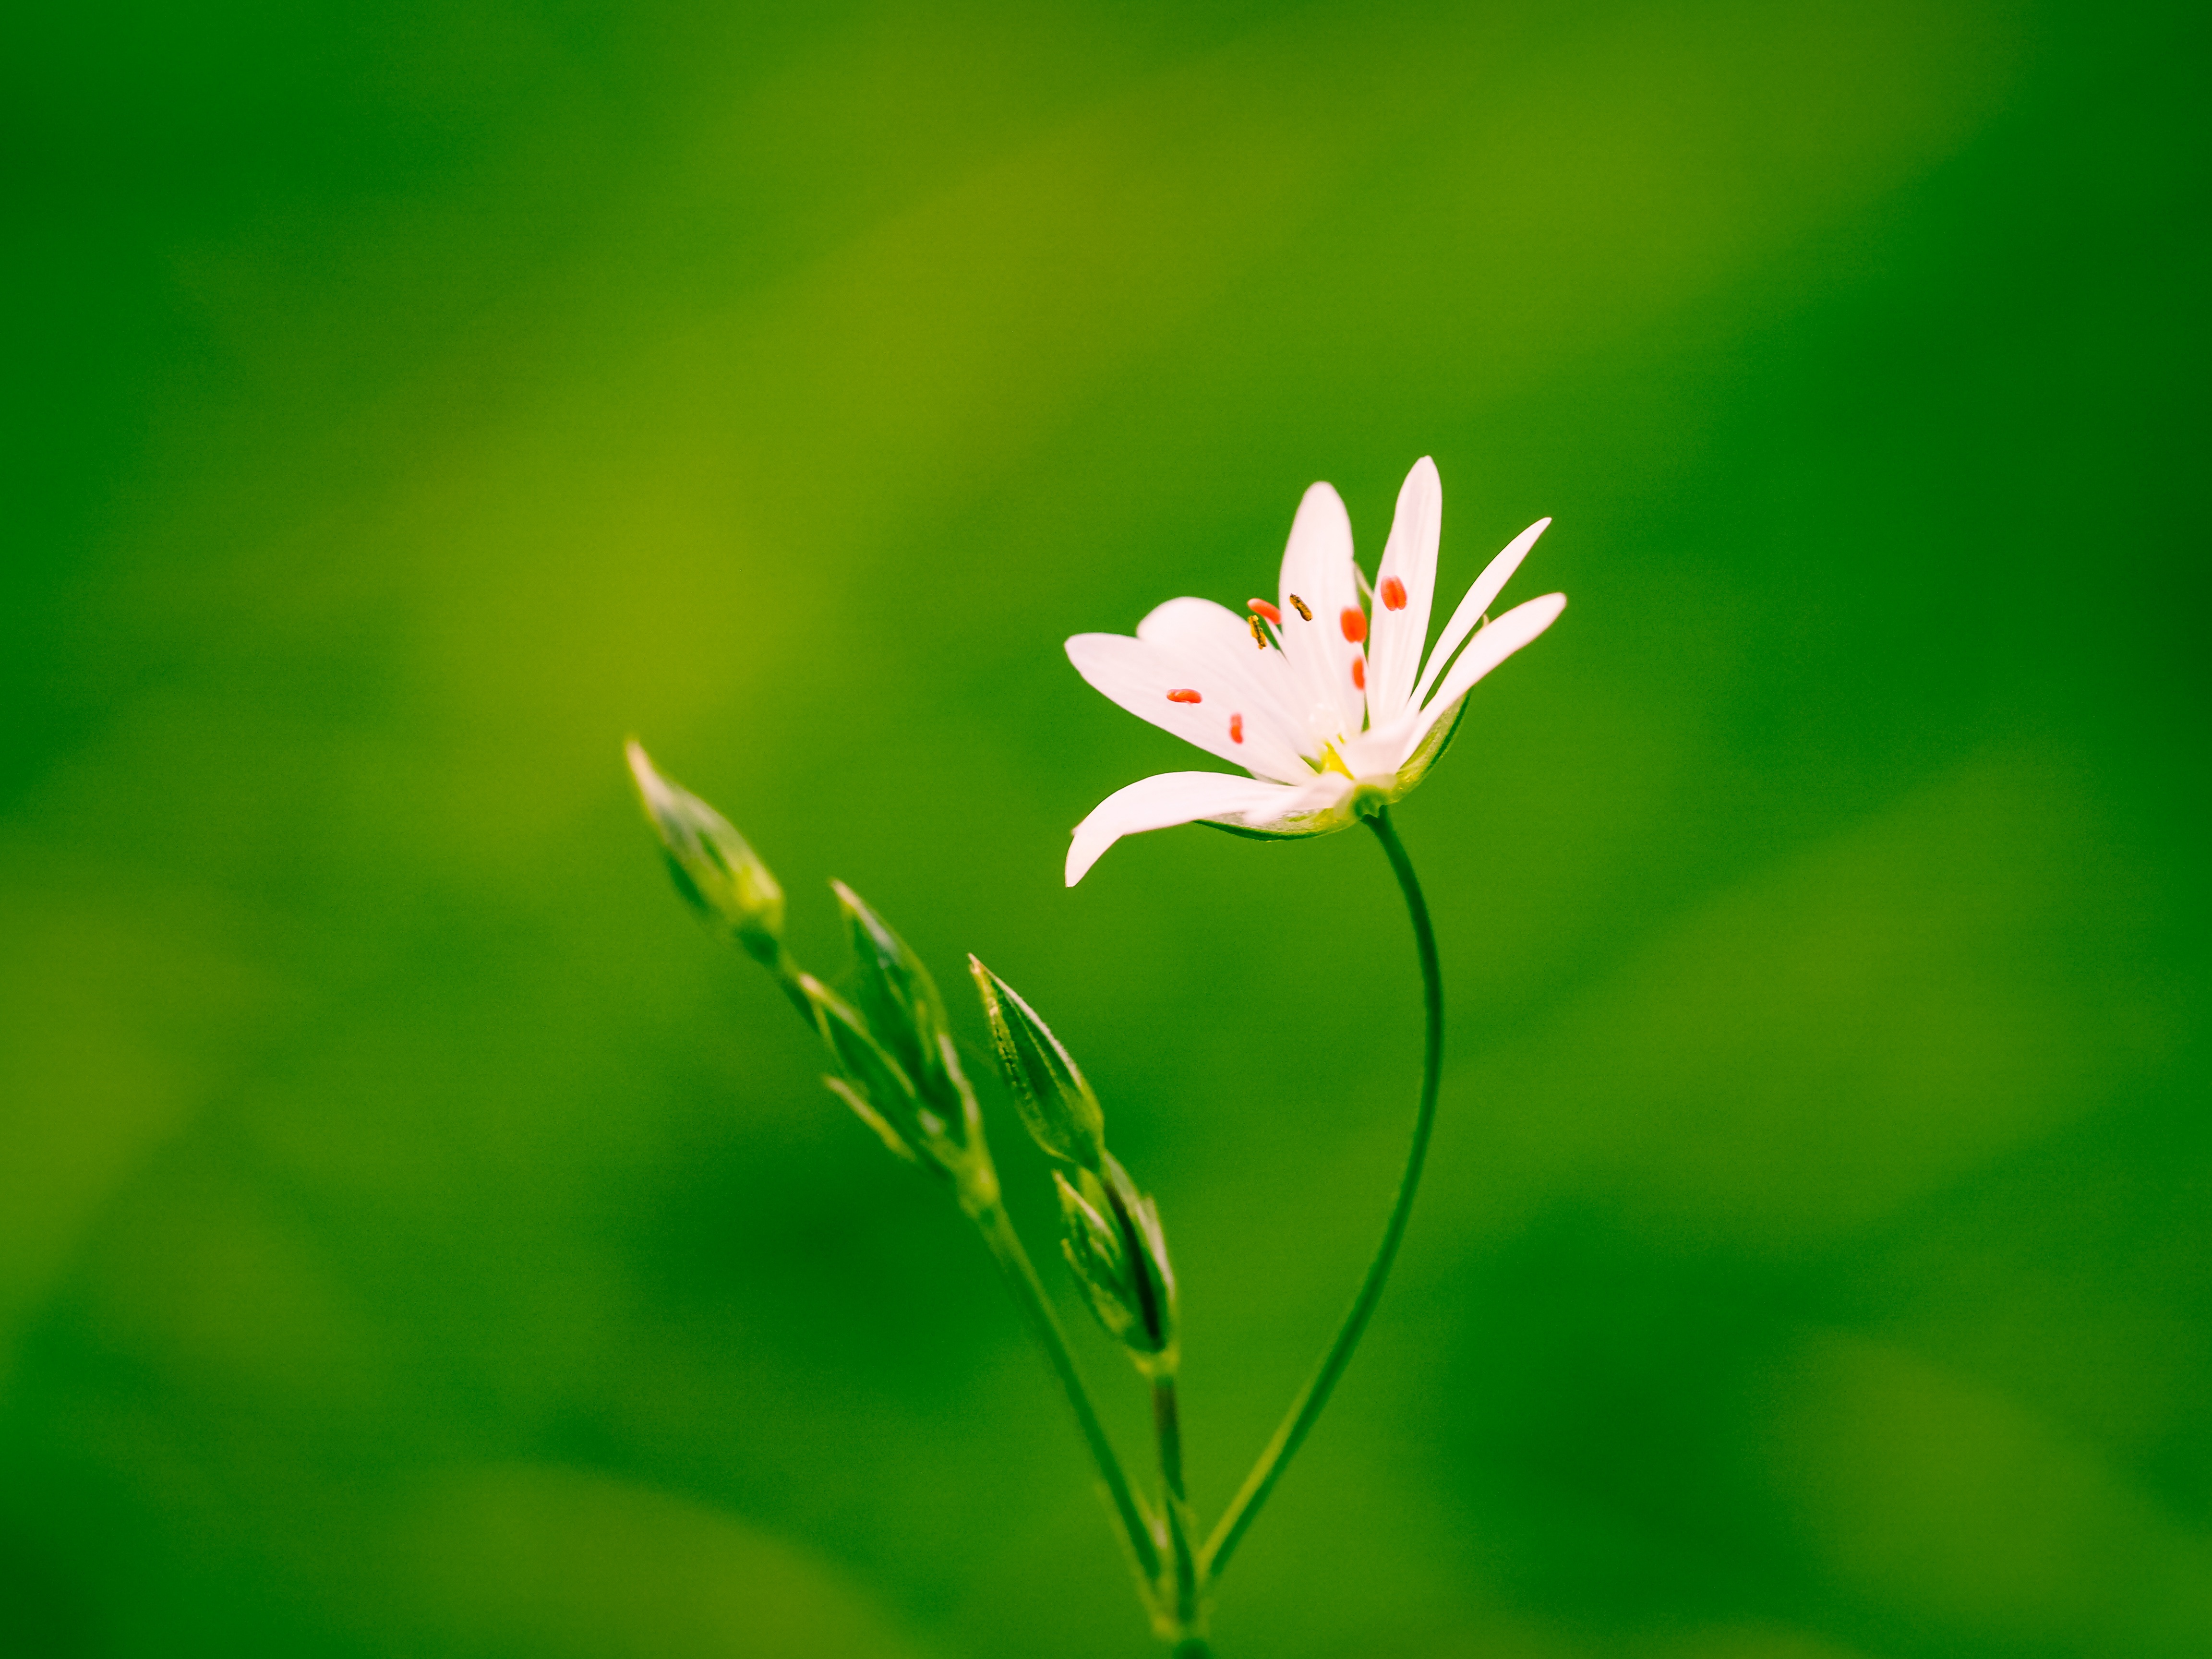
nature, grass, branch, blossom, plant, photography, meadow, sunlight, leaf, flower, purple, petal, bloom, spring, green, botany, yellow, pink, close, flora, wildflower, close up, bud, klee, macro photography, white blossom, flowering plant, plant stem, computer wallpaper, land plant